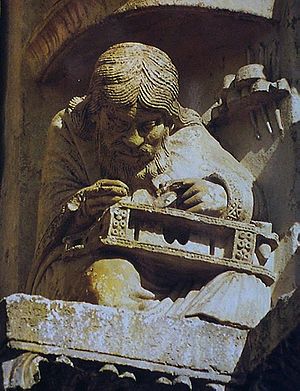
Pythagoras / Lære
Pythagoras som udsmykning; katedralen i Chartres.
Pythagoras fra Samos var en græsk filosof, mystiker, matematiker, musikteoretiker og musikterapeut.